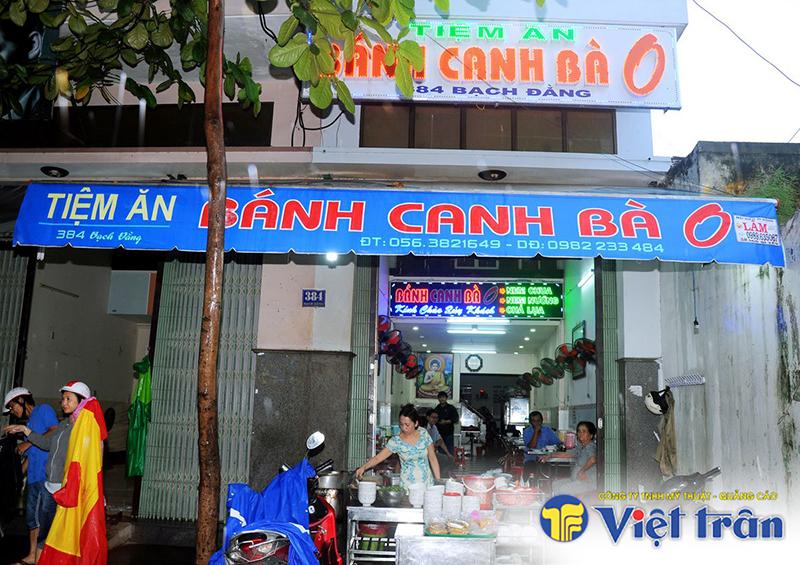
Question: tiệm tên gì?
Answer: tiêm tên bà 0